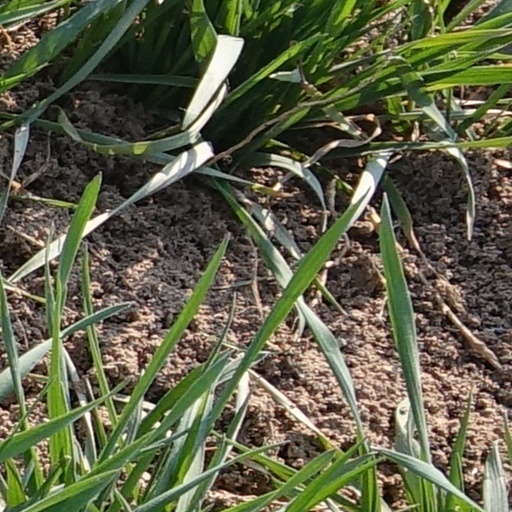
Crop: wheat